Paris Half Marathon

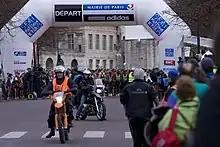
Start line at the 2008 race

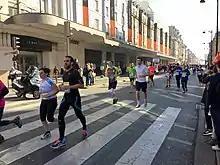
At the Km 8 marker in 2015

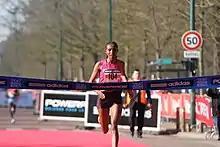
Yebrgual Melese winning in 2014

Paris Half Marathon ("French: Semi-marathon de Paris"), known as the Harmonie Mutuelle Semi de Paris for sponsorship reasons, is an annual half marathon held every March in Paris, France since 1993.